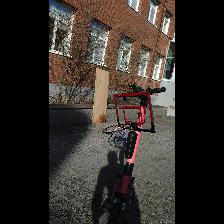
Label: NonHuman